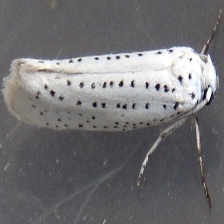
Species: BIRD CHERRY ERMINE MOTH